Flag of Dominica

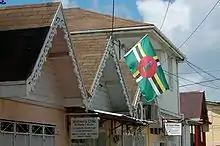
Building in Roseau with flag

The national flag of Dominica was adopted on 3 November 1978, with some small changes having been made in 1981, 1988, and 1990. The original flag was designed by playwright Alwin Bully in early 1978 as the country prepared for independence.